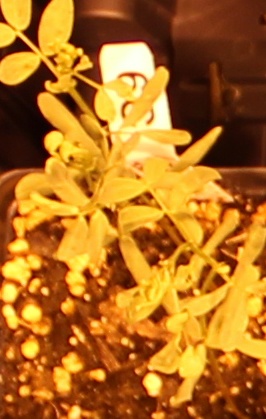
Label: Lentil